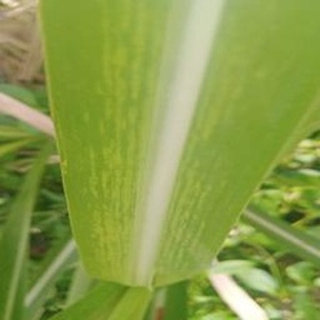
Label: sugarcane_mosaic